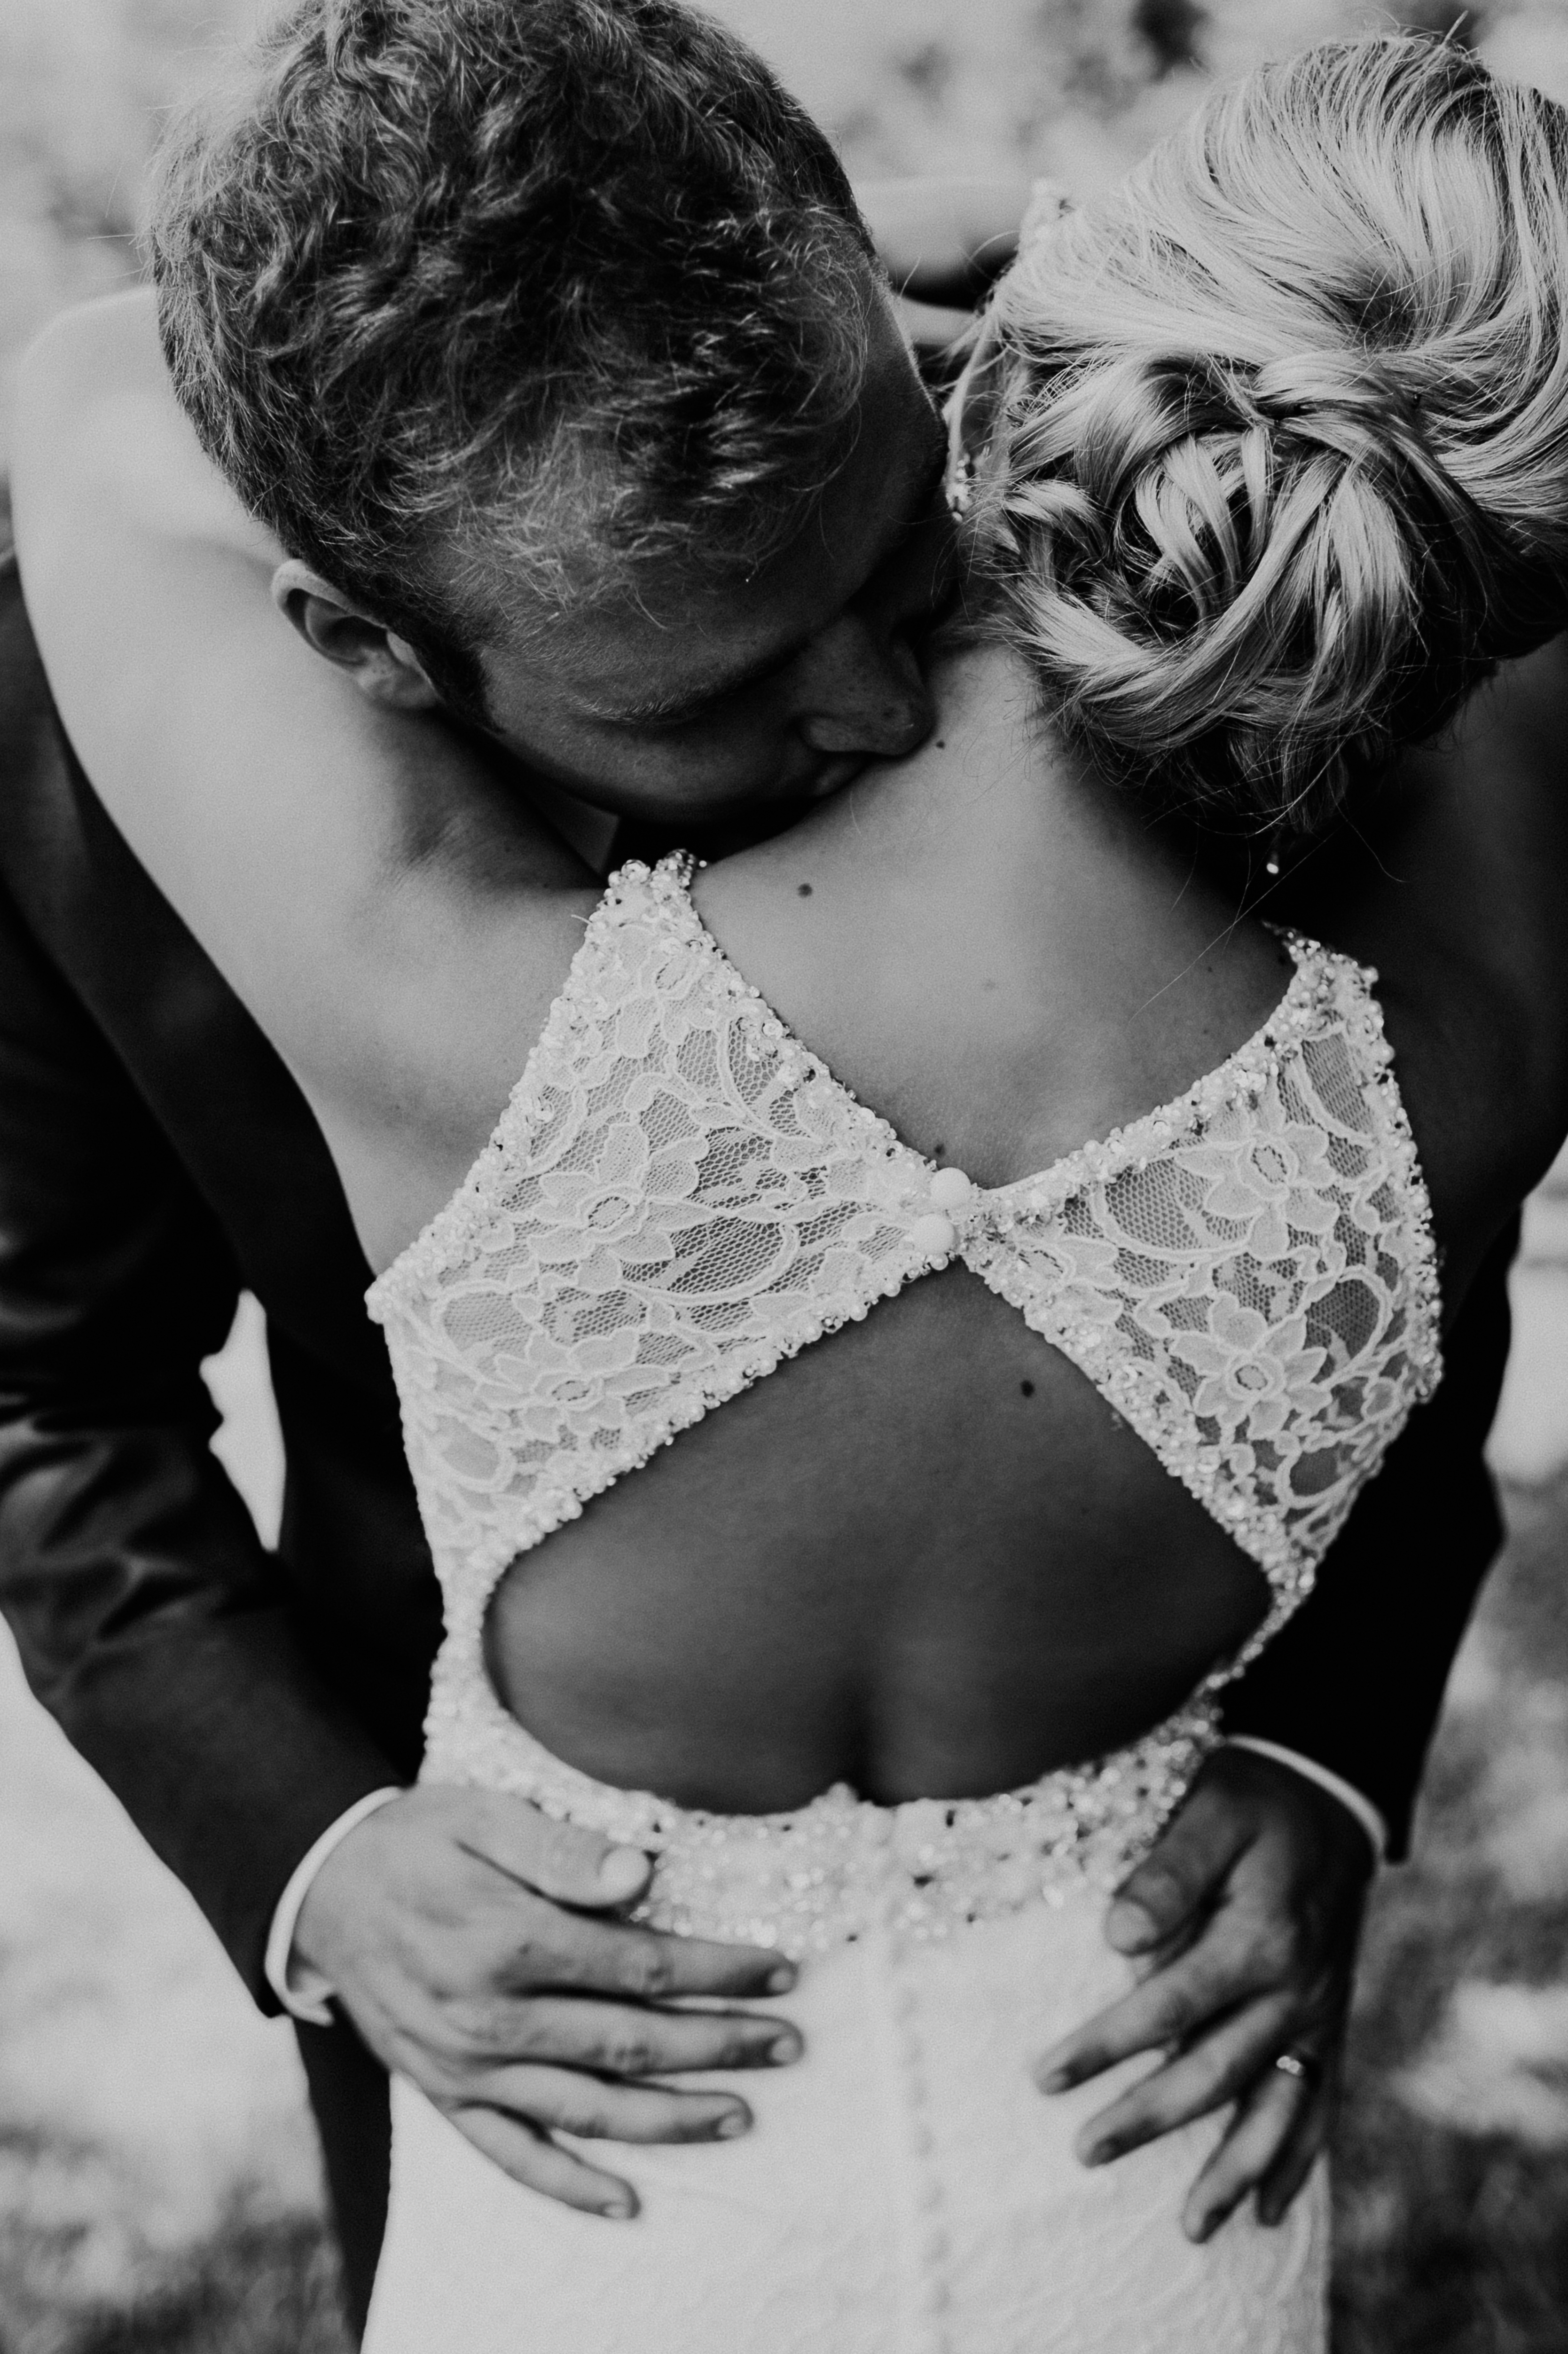
hand, man, person, black and white, people, girl, woman, white, photography, love, portrait, model, couple, fashion, black, monochrome, lady, wedding, bride, chest, photograph, beauty, interaction, photo shoot, monochrome photography, portrait photography, art model